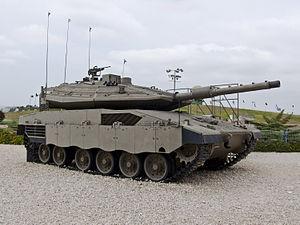
Israël, en forme longue l'État d'Israël, est un État situé sur la côte orientale de la mer Méditerranée au Proche-Orient en Asie occidentale. Son indépendance est proclamée le 14 mai 1948, après le vote du plan de partage de la Palestine le 29 novembre 1947 par l'Organisation des Nations unies qui met fin au mandat britannique et qui prévoit la création d’un État juif et d’un État arabe. Les premières bases politiques en ce sens ont été posées lors du premier congrès mondial sioniste à Bâle en 1897 sous la direction de Theodor Herzl.
Le Merkava Mk. 4 est le quatrième et dernier de la série des chars Merkava. Il intègre les dernières technologies mises au point en Israël en ce qui concerne la conduite de tir, la stabilisation de l'armement, les blindages, les communications et la puissance de feu.